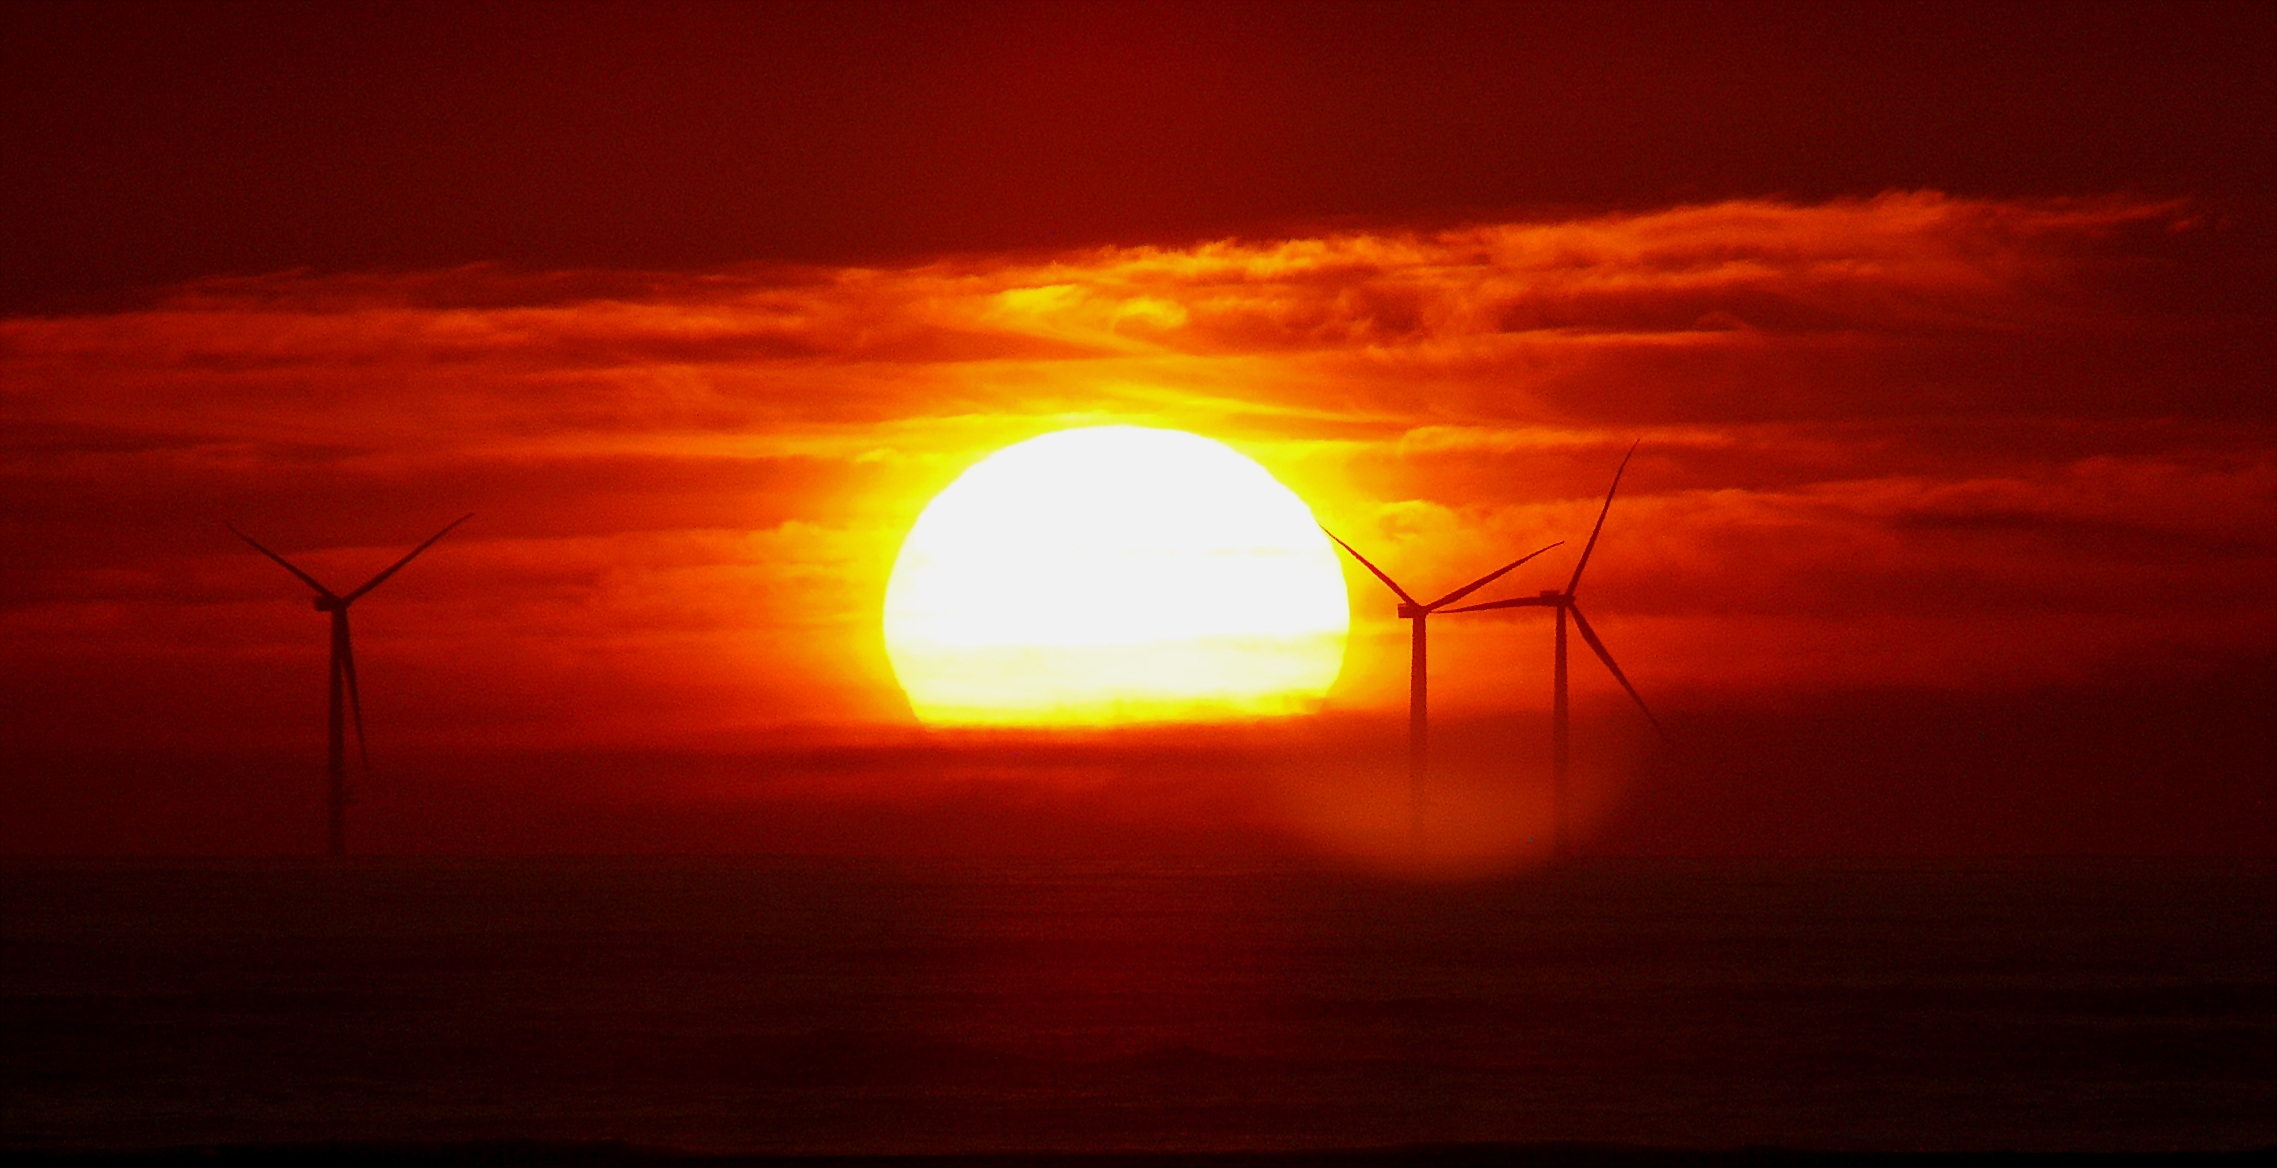
beach, sea, water, horizon, cloud, sky, sun, sunrise, sunset, sunlight, morning, dawn, atmosphere, home, dusk, environment, evening, red, solar, energy, current, clouds, afterglow, environmentally friendly, solar energy, astronomical object, red sky at morning